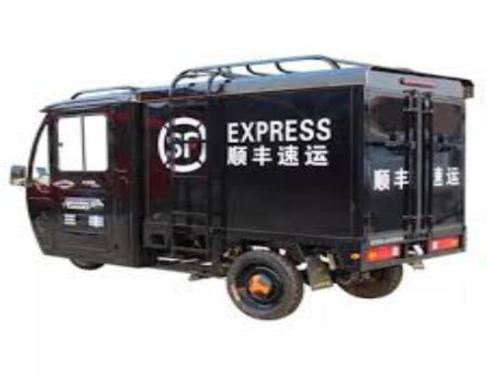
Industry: Others